Jan Kochanowski University

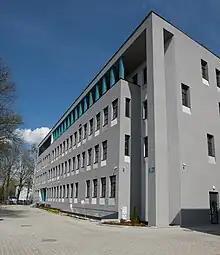
Health and Sciences Faculty

Jan Kochanowski University in Kielce "", formerly Holy Cross Academy "" and Jan Kochanowski University of Humanities and Sciences "", is a public university in Kielce, Holy Cross Province. It is named after Jan Kochanowski and was established in 1945, dating its tradition to an educational institution specialising in pedagogy.